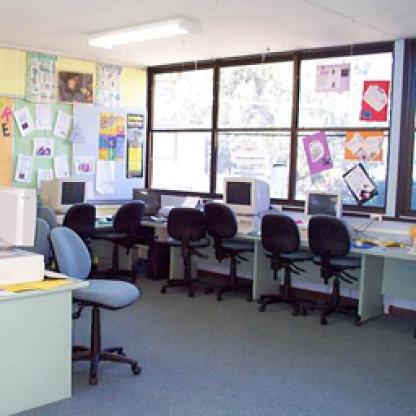
Scene: Indoor